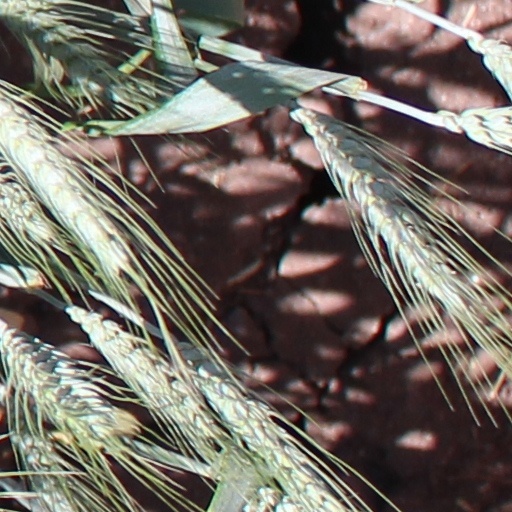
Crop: wheat